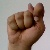
The image shows a hand gesture representing the letter 'T' in Indian Sign Language.